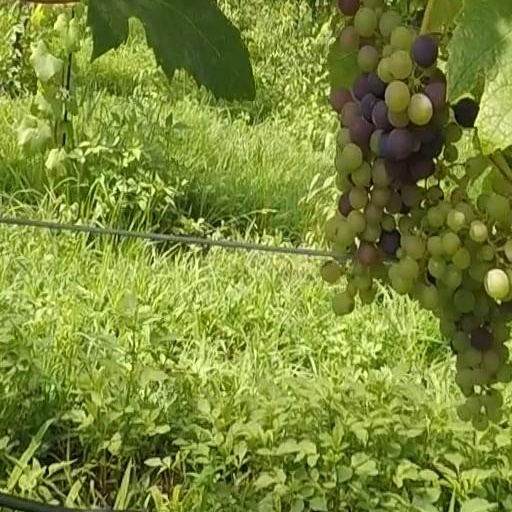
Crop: grape